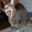
Label: cat